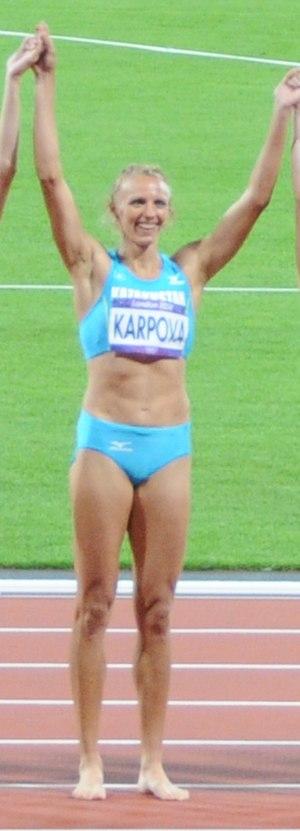
Irina Vladimirovna Karpova est une athlète kazakhe spécialiste de l'heptathlon.